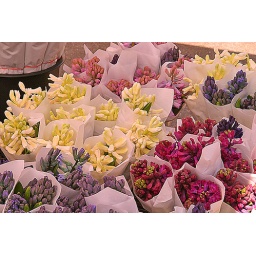
flowers in paper